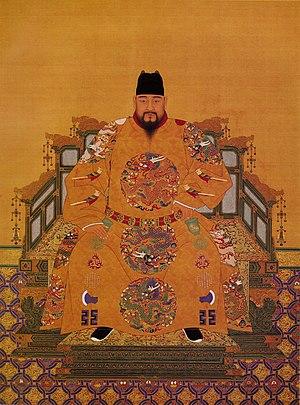
Portrait assis de l'empereur Ming Yingzong
Cette page dresse une liste de personnalités nées au cours de l'année 1427 :
Cette page concerne l'année 1464 du calendrier julien.
Ming Yingzong est empereur de Chine du 7 février 1435 au 1ᵉʳ septembre 1449 puis du 11 février 1457 à sa mort.